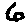
Label: 6